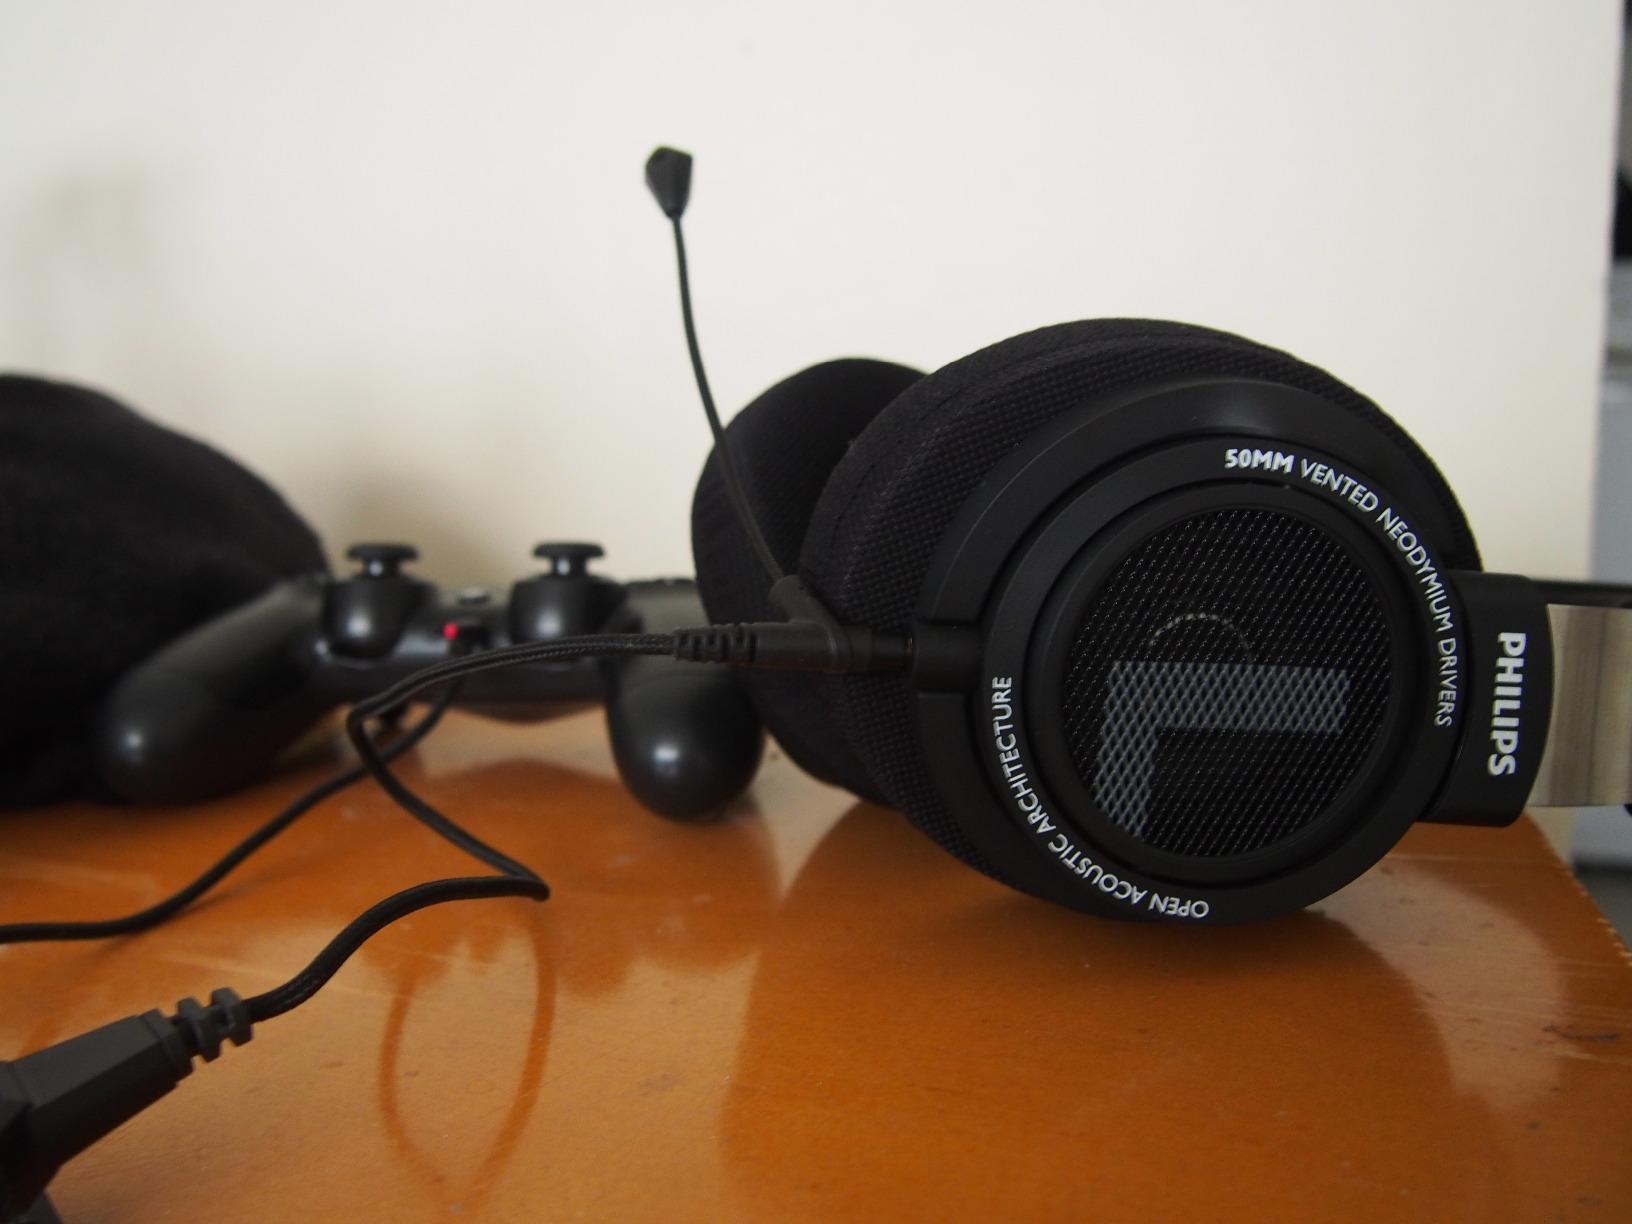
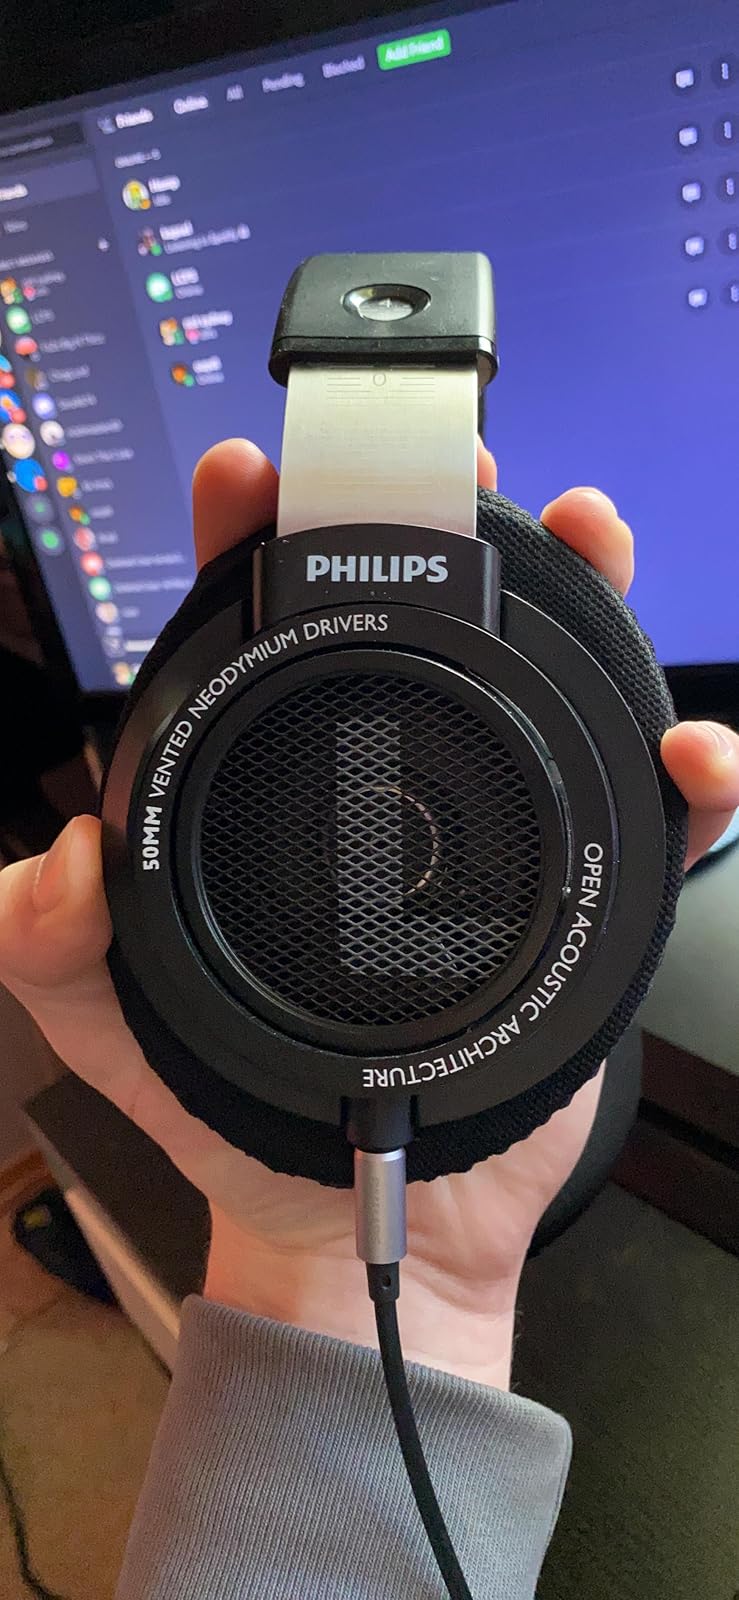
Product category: headphones
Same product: yes